Phemia Molkenboer

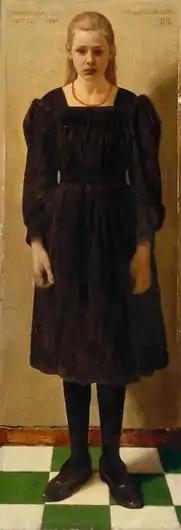
Phemia at age 12, painted by her brother Theo

Euphemia Hendrika Maria (Phemia) Molkenboer (Weesp, 10 September 1883 – Amsterdam, 10 May 1940) was a Dutch ceramist, furniture designer, draughtswoman and art teacher.